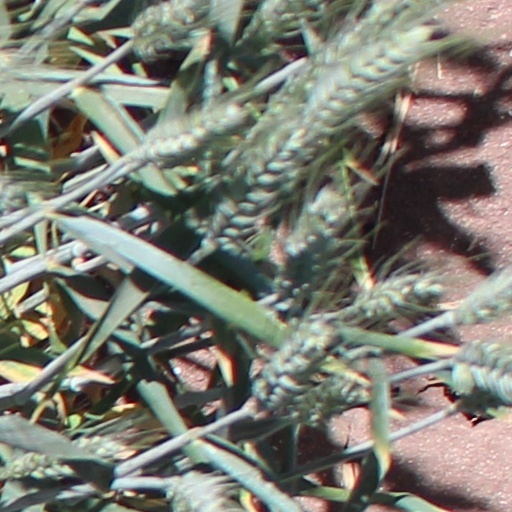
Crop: wheat